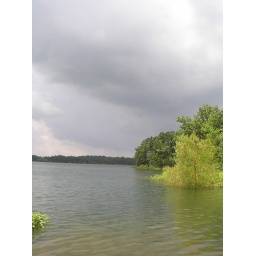
I really like the light green tree in the water.